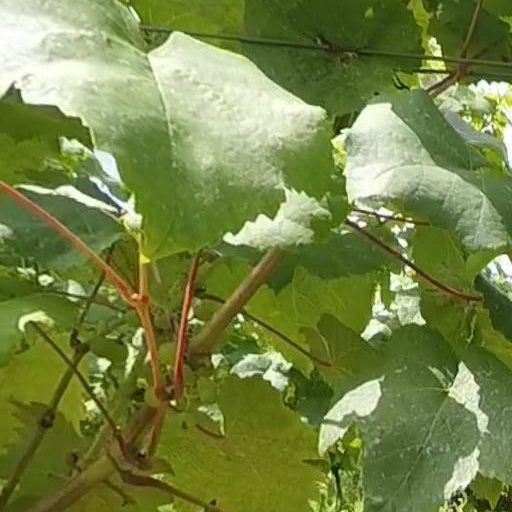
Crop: grape